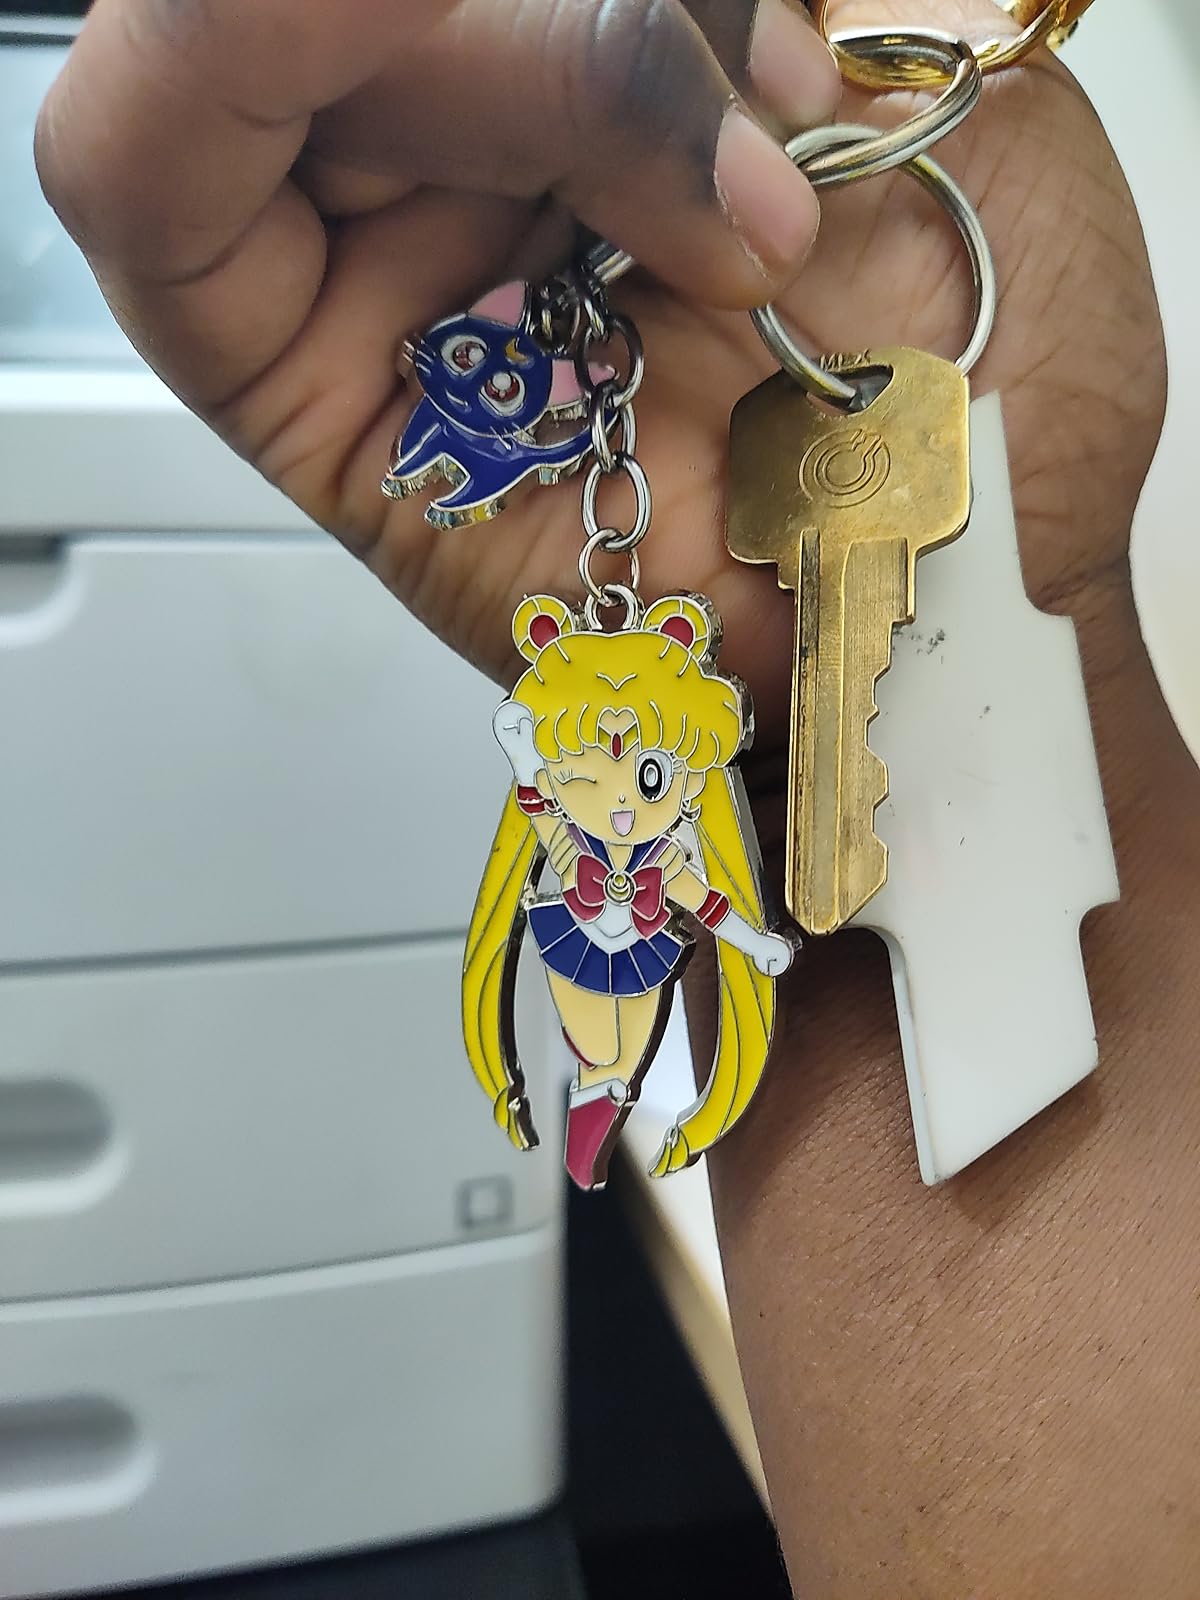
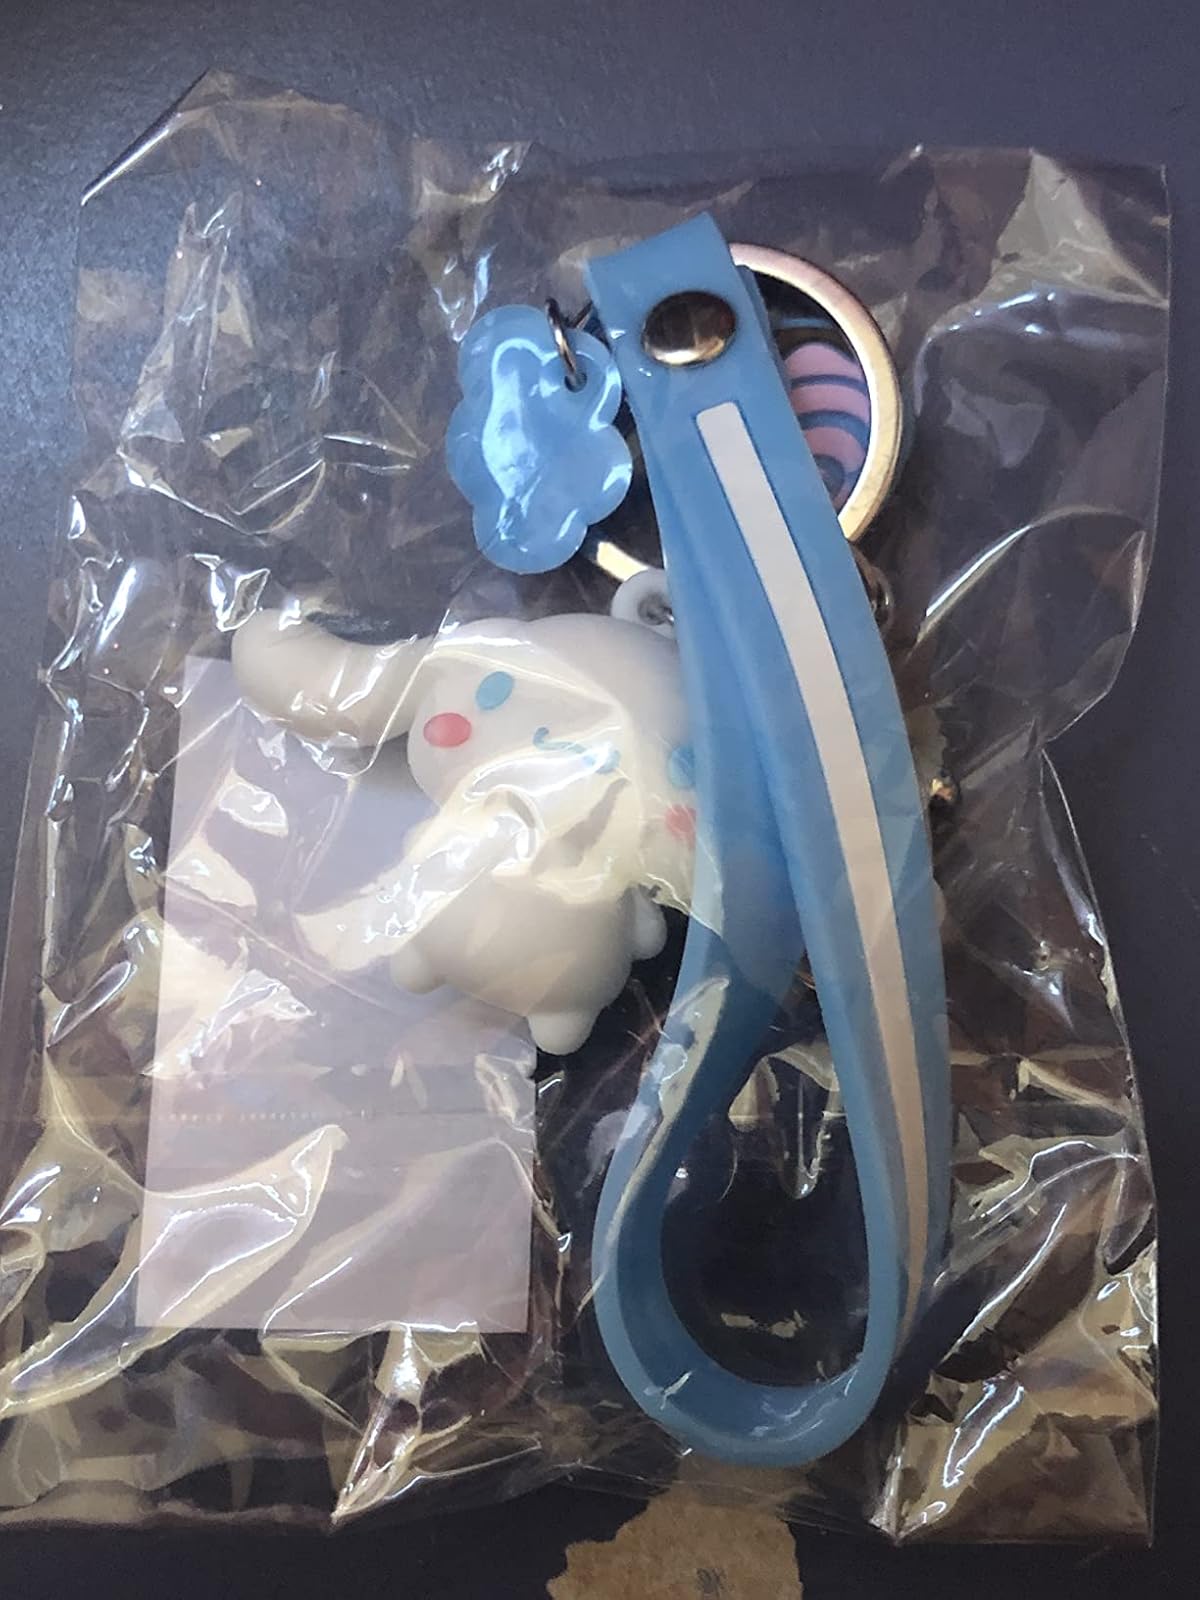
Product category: accessories_keychain
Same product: no